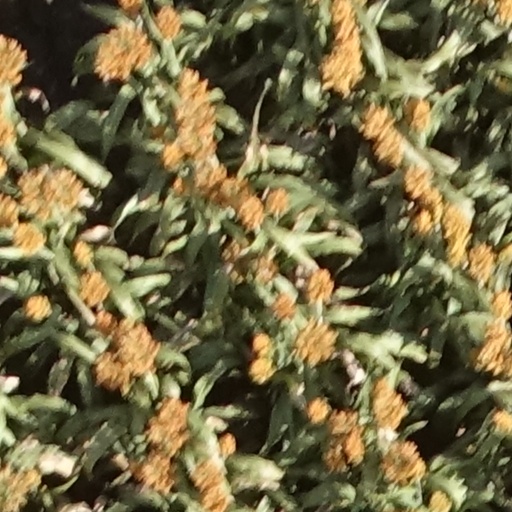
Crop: sorghum